Doncaster Rovers F.C.

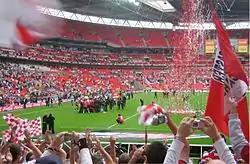
Doncaster Rovers celebrate victory against Leeds United in the Football League One play-off final on 25 May 2008 at Wembley Stadium.

In the 2007–08 season, Doncaster narrowly missed out on automatic promotion on the final day of the season to Nottingham Forest. They defeated Southend United 5–1 in the semi-final to advance to the League One play-off final at Wembley Stadium. They beat Leeds United 1–0 in the final on 25 May 2008 to return to the second tier after a half century absence. A James Hayter headed goal in the 47th minute was enough to secure victory in front of over 75,000 fans at Wembley. The first half of the 2008–09 season saw Doncaster struggling to adapt to the Championship. However, Doncaster ended their first season in the Championship comfortably in 14th position. Doncaster finished the 2009–10 season marginally better than their first season back in the Championship, in 12th and earning two more points than the previous season with 60 points. This was despite a promising period towards the end of the season which saw Doncaster close to the play-off places, thanks in part to Sheffield United loanee Billy Sharp who scored 15 goals during his stay.